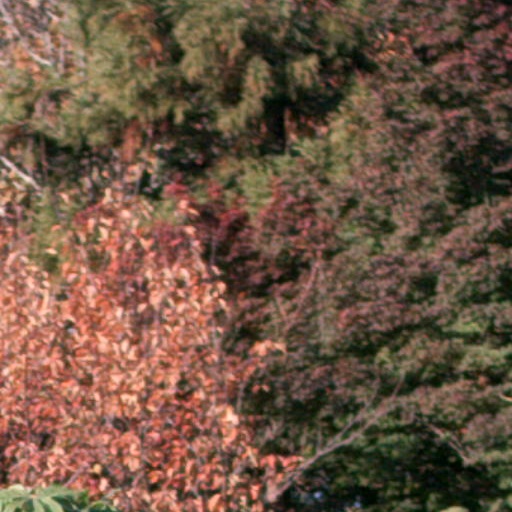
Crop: cassava